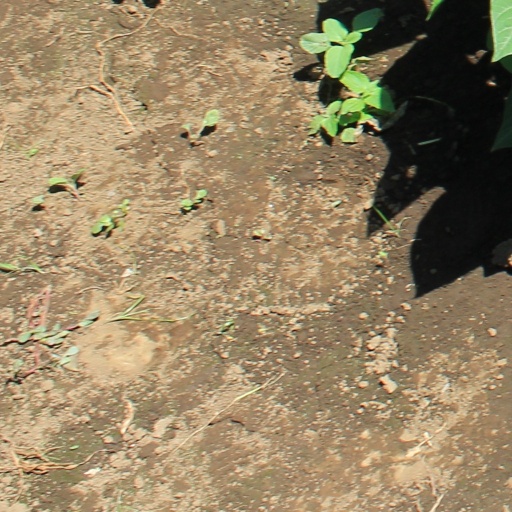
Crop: soybean